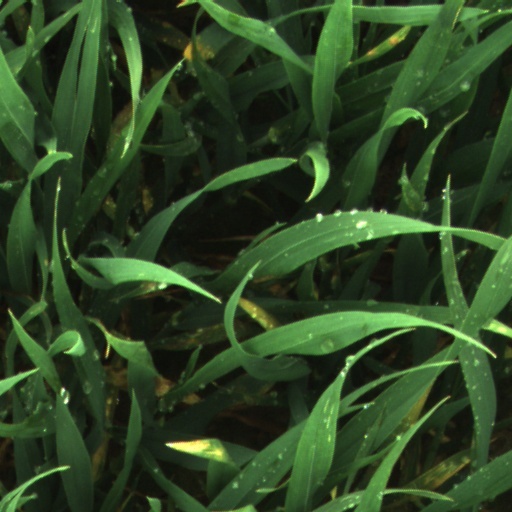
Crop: wheat